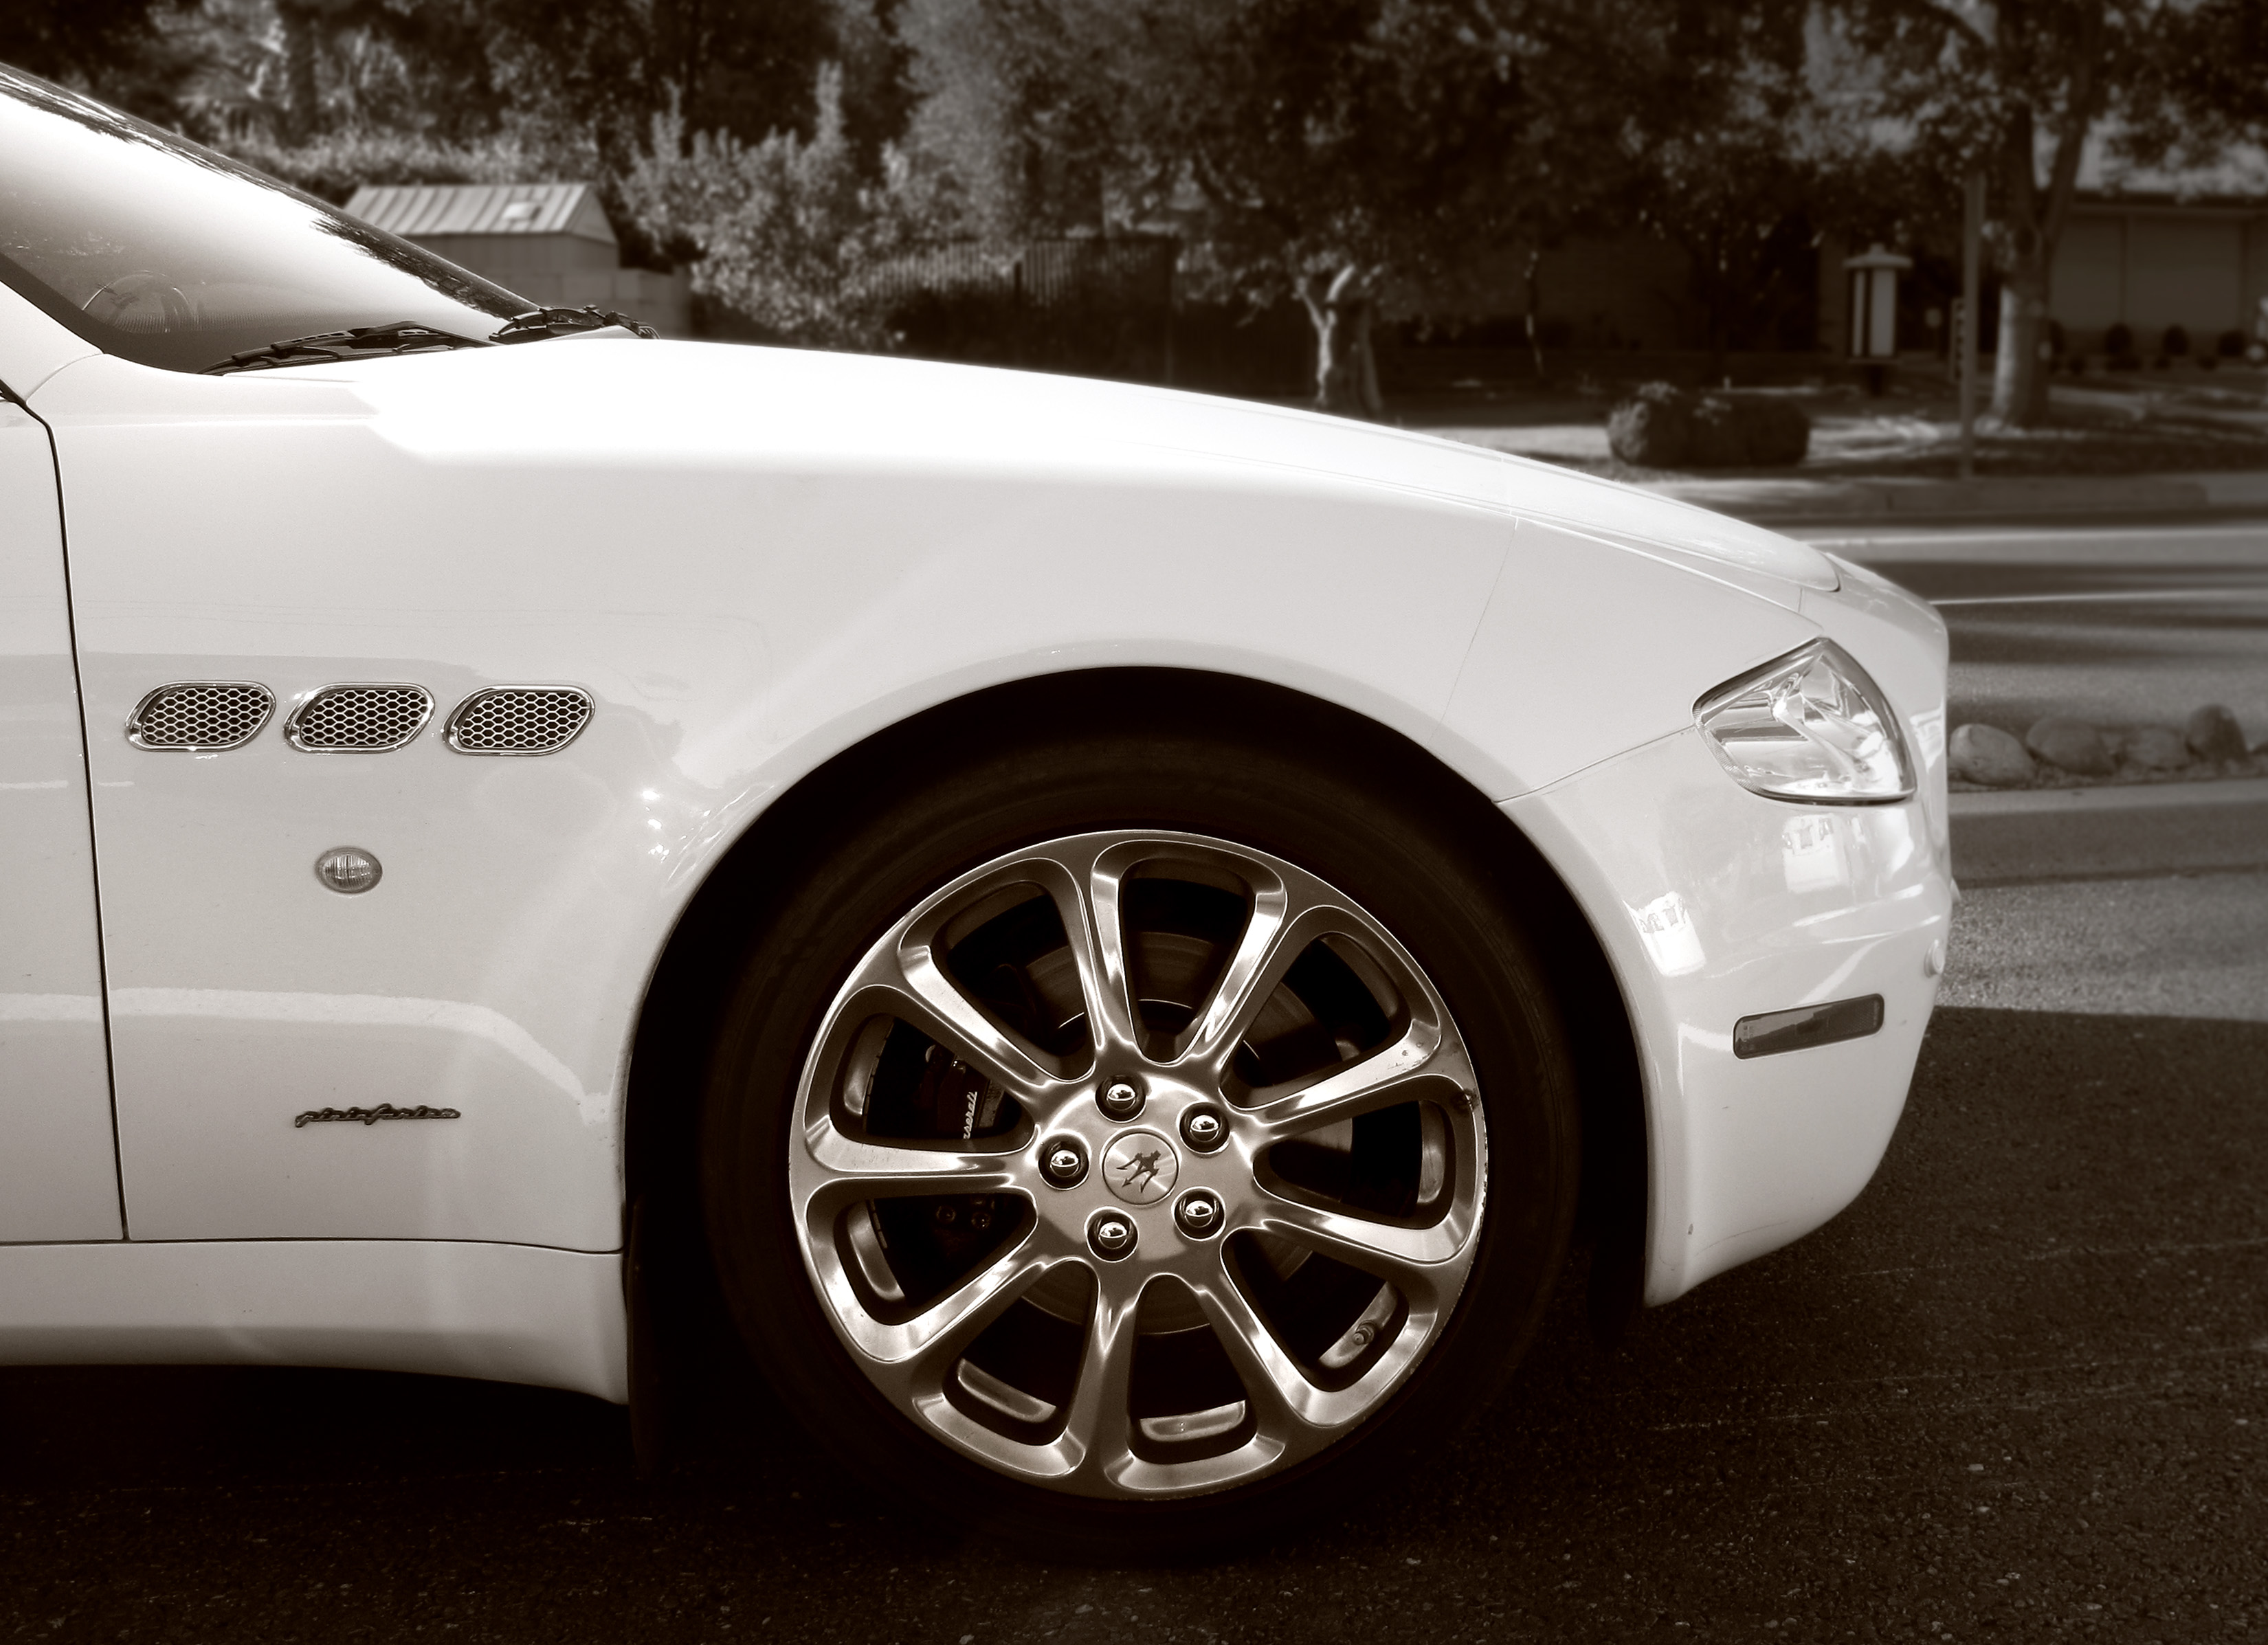
car, wheel, vehicle, bumper, supercar, rim, sedan, 365, land vehicle, automobile make, automotive exterior, automotive design, luxury vehicle, executive car